Palermo

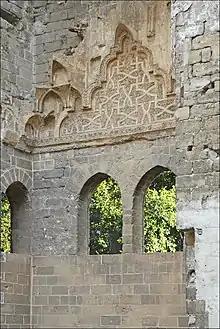
Arabesque on a wall of the Cuba Palace

The Arabs took control of Palermo and most of Sicily in 831, and the Emirate of Sicily was established, though other cities persisted as Byzantine holdouts until as late as 965. Muslim rule in Palermo lasted for about 240 years. Palermo ("Bal'harm" during Arab rule) displaced Syracuse as the capital of Sicily. It was said to have then begun to compete with Córdoba and Cairo in terms of importance and splendor. For more than a hundred years Palermo was the capital of a flourishing emirate. The Arabs also introduced many agricultural crops which remain a mainstay of Sicilian cuisine.